Marie and Bruce

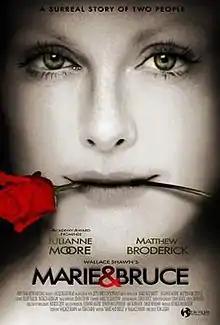
Theatrical release poster

Marie and Bruce is a 2004 American comedy drama film directed by Tom Cairns, and starring Julianne Moore and Matthew Broderick. The story spans one day of a couple's dysfunctional, strained relationship.